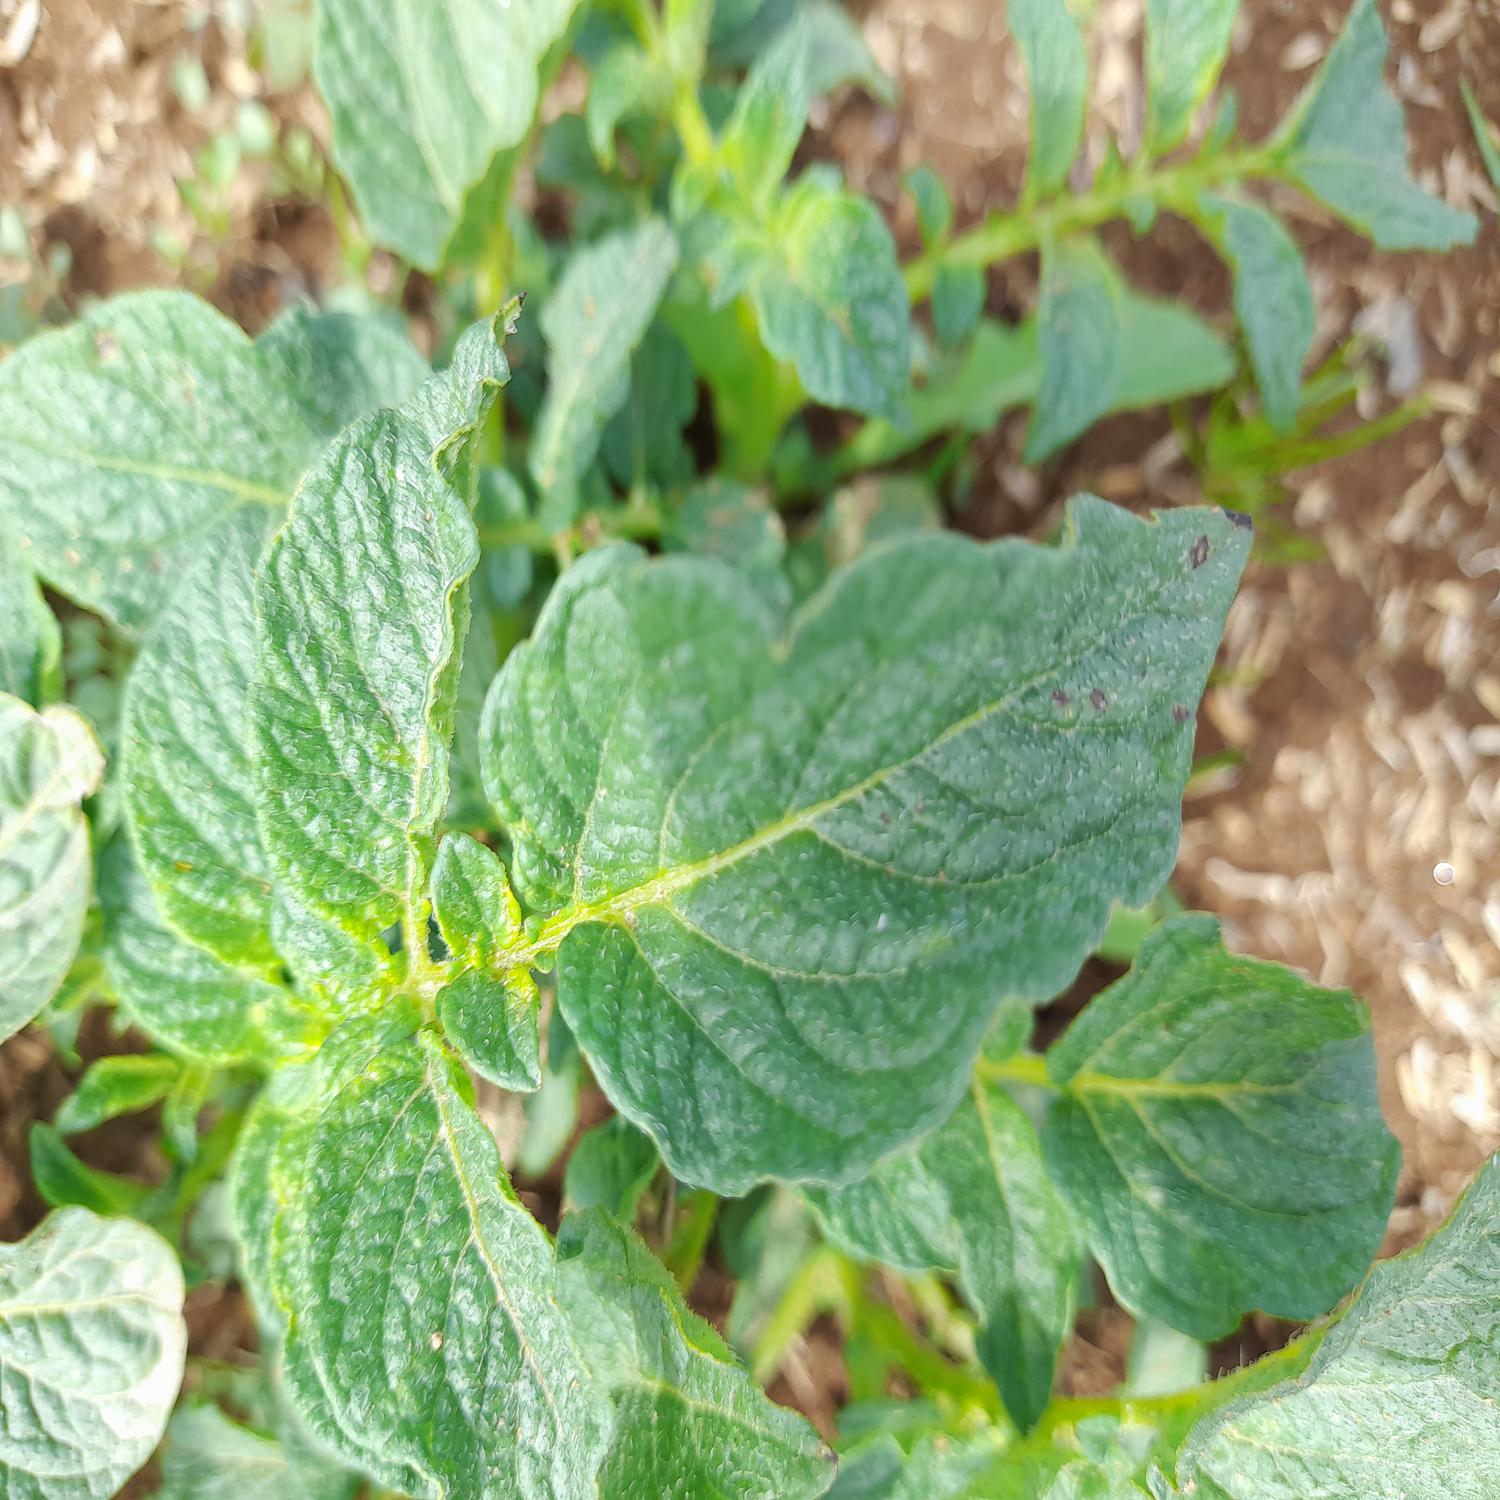
Etiqueta: Virus